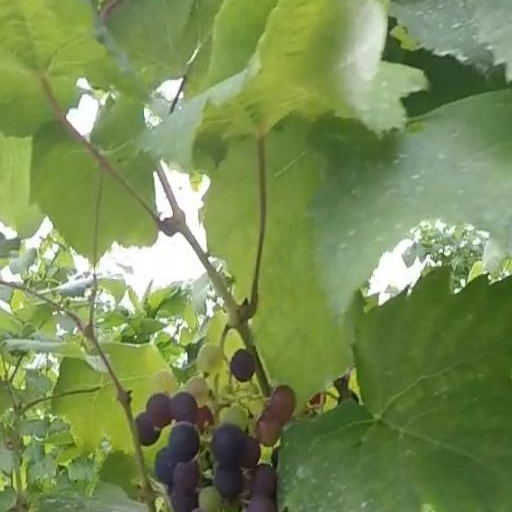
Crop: grape